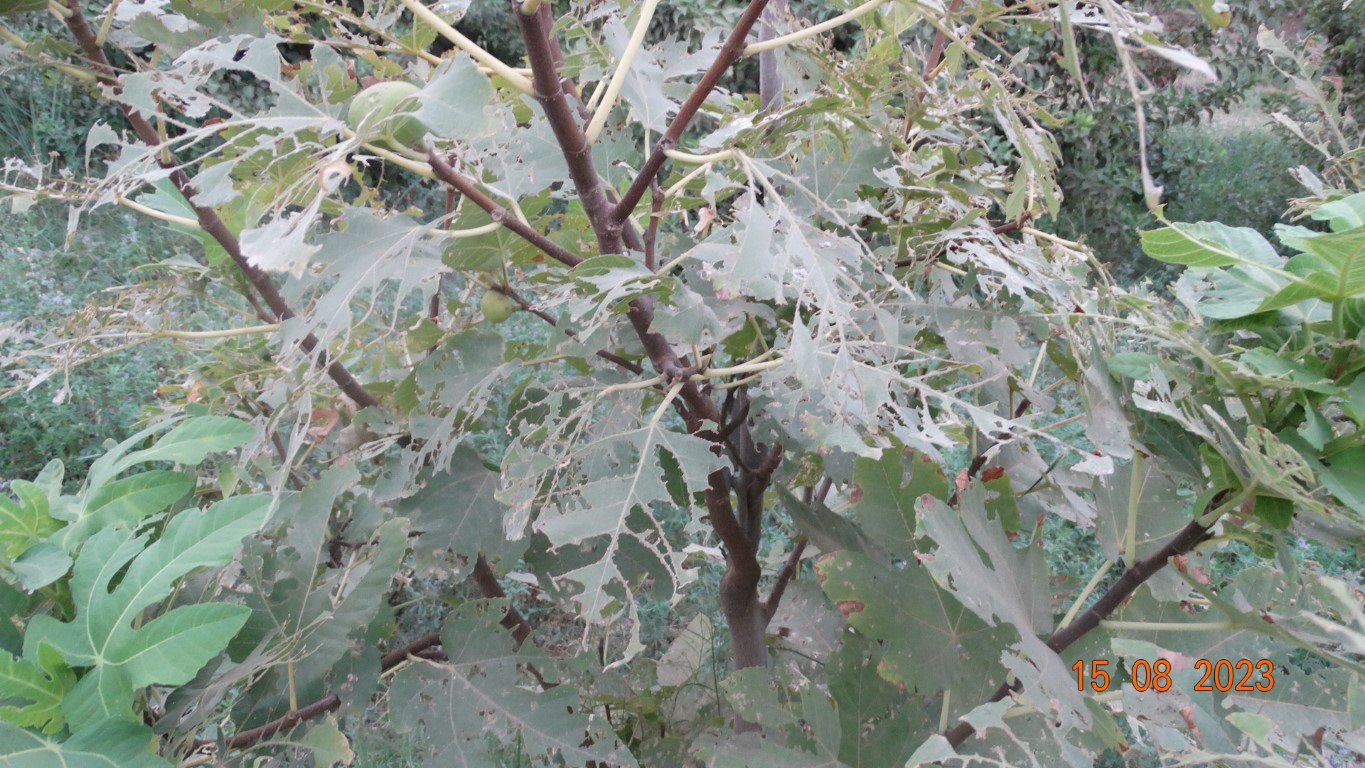
Label: infected